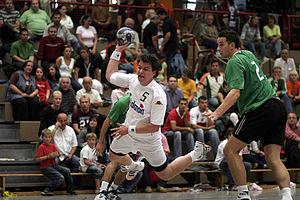
Arnór Atlason, né le 23 juillet 1984 à Reykjavik, est un handballeur islandais évoluant au poste de demi-centre et d'arrière gauche. Avec l'équipe nationale d'Islande, il est notamment vice-champion olympique en 2008.